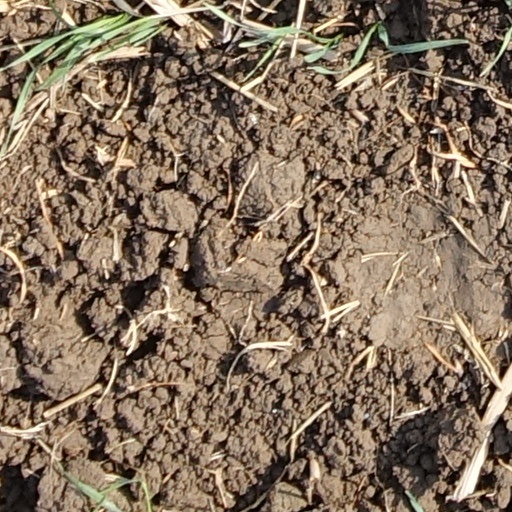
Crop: wheat